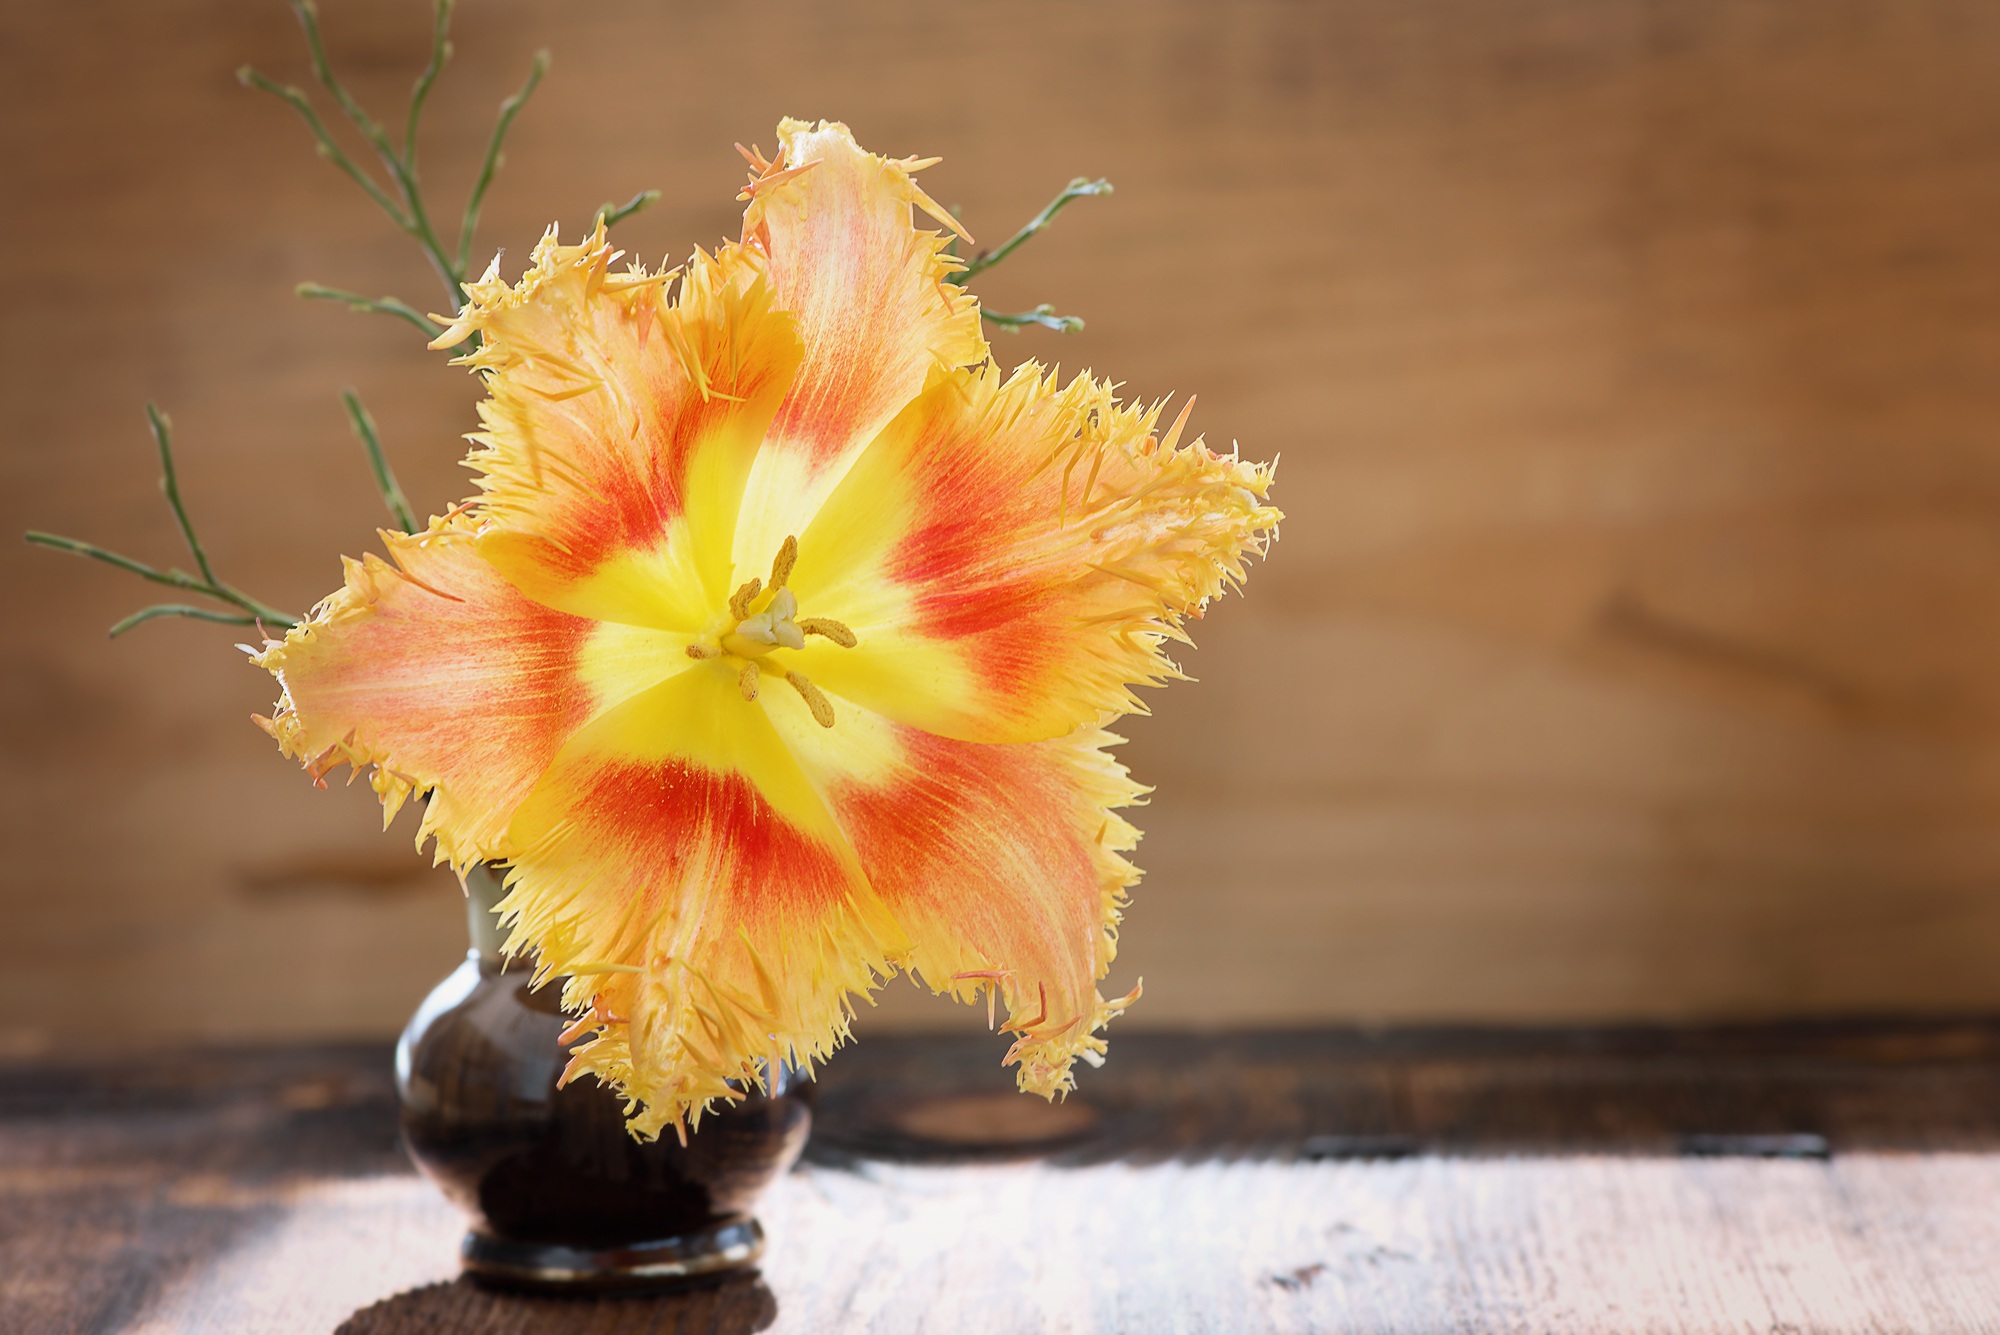
blossom, cactus, plant, sunlight, flower, petal, bloom, tulip, vase, orange, spring, red, produce, yellow, close, flora, beautiful, spring flower, macro photography, flowering plant, schnittblume, land plant